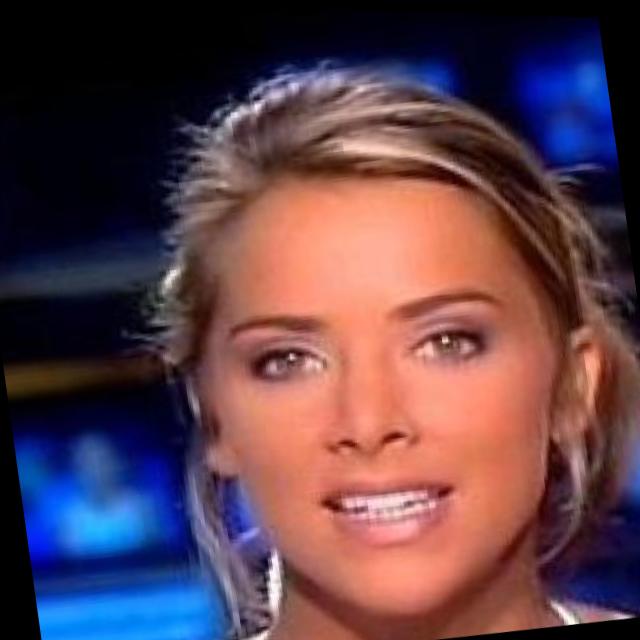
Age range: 21-44